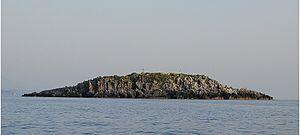
Maratea est une commune italienne d'environ 4 980 habitants, située dans la province de Potenza, dans la région Basilicate, en Italie méridionale.